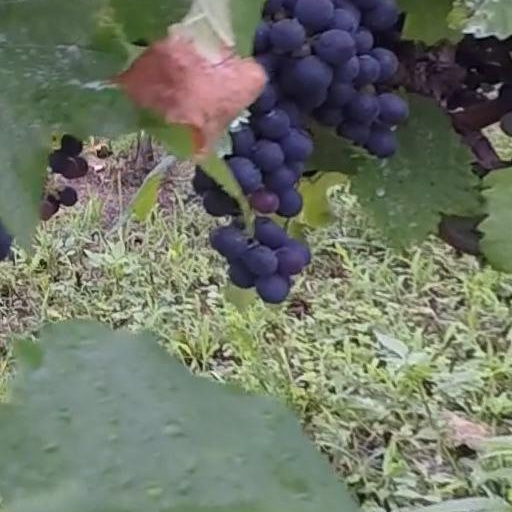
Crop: grape